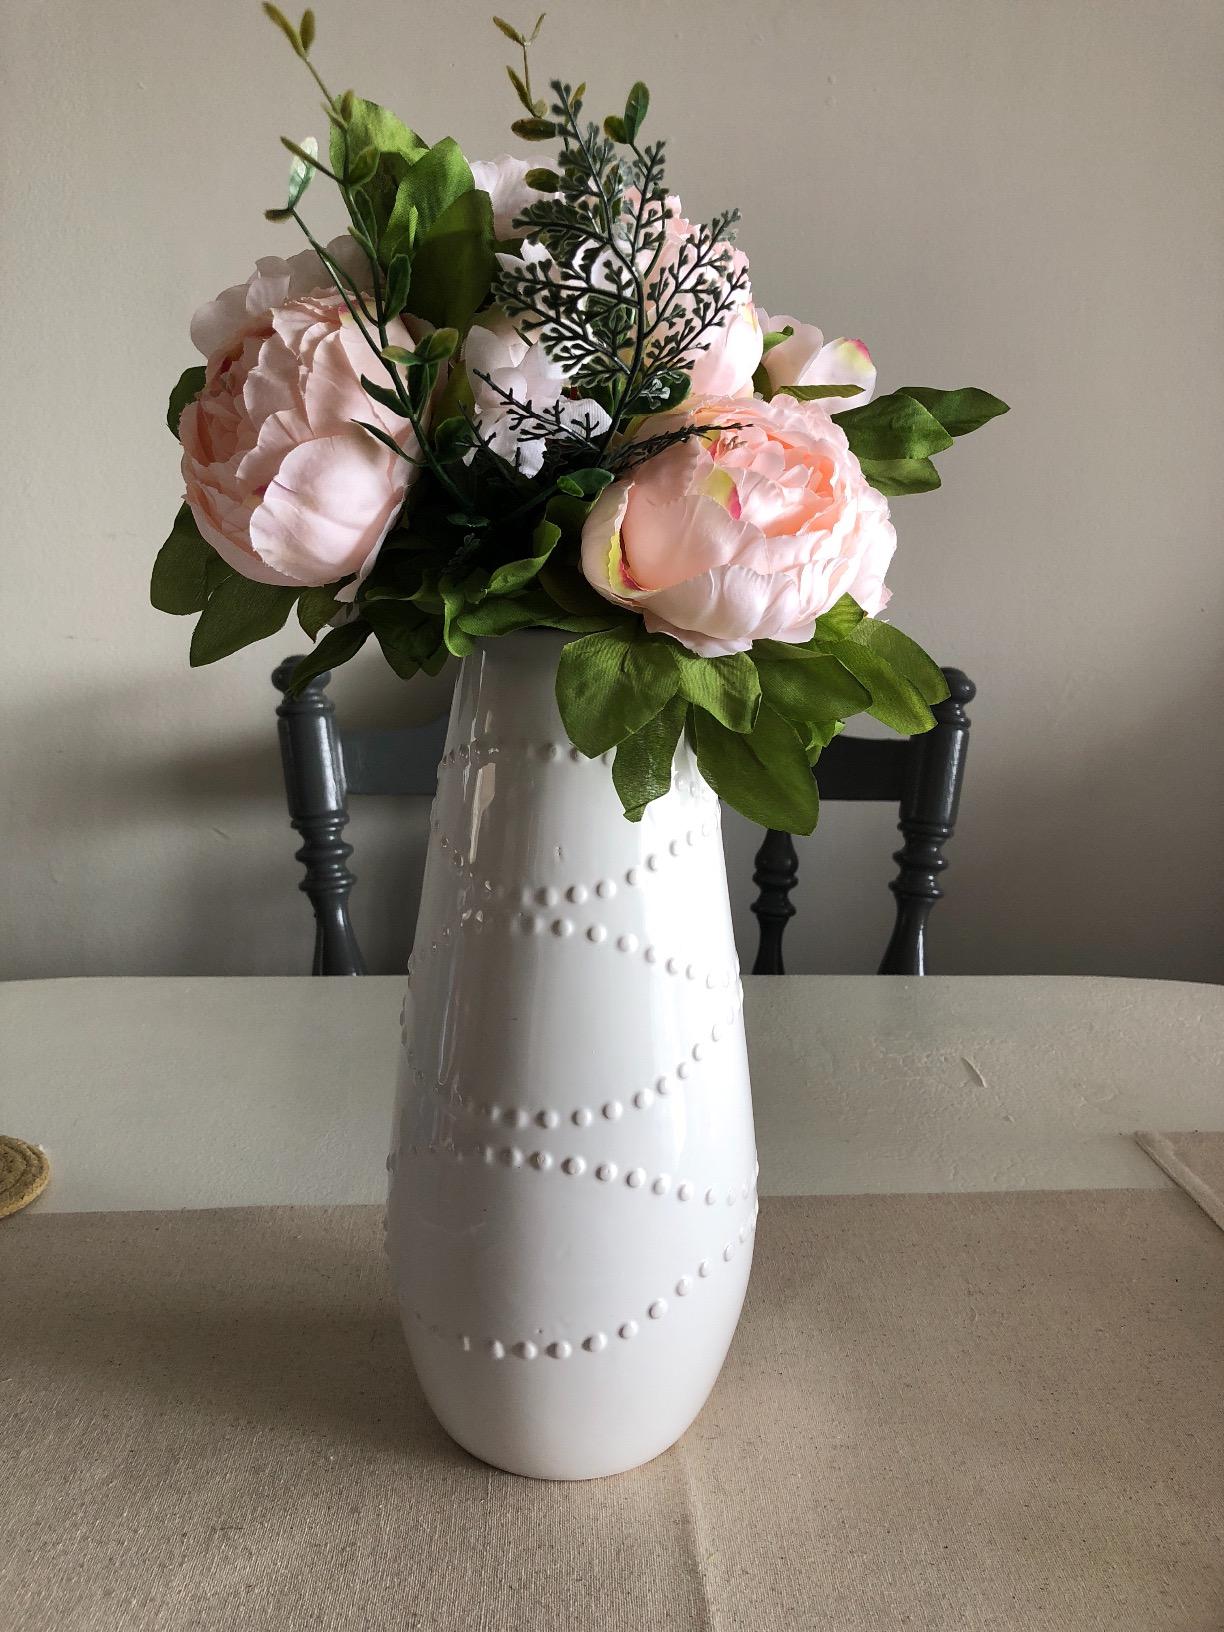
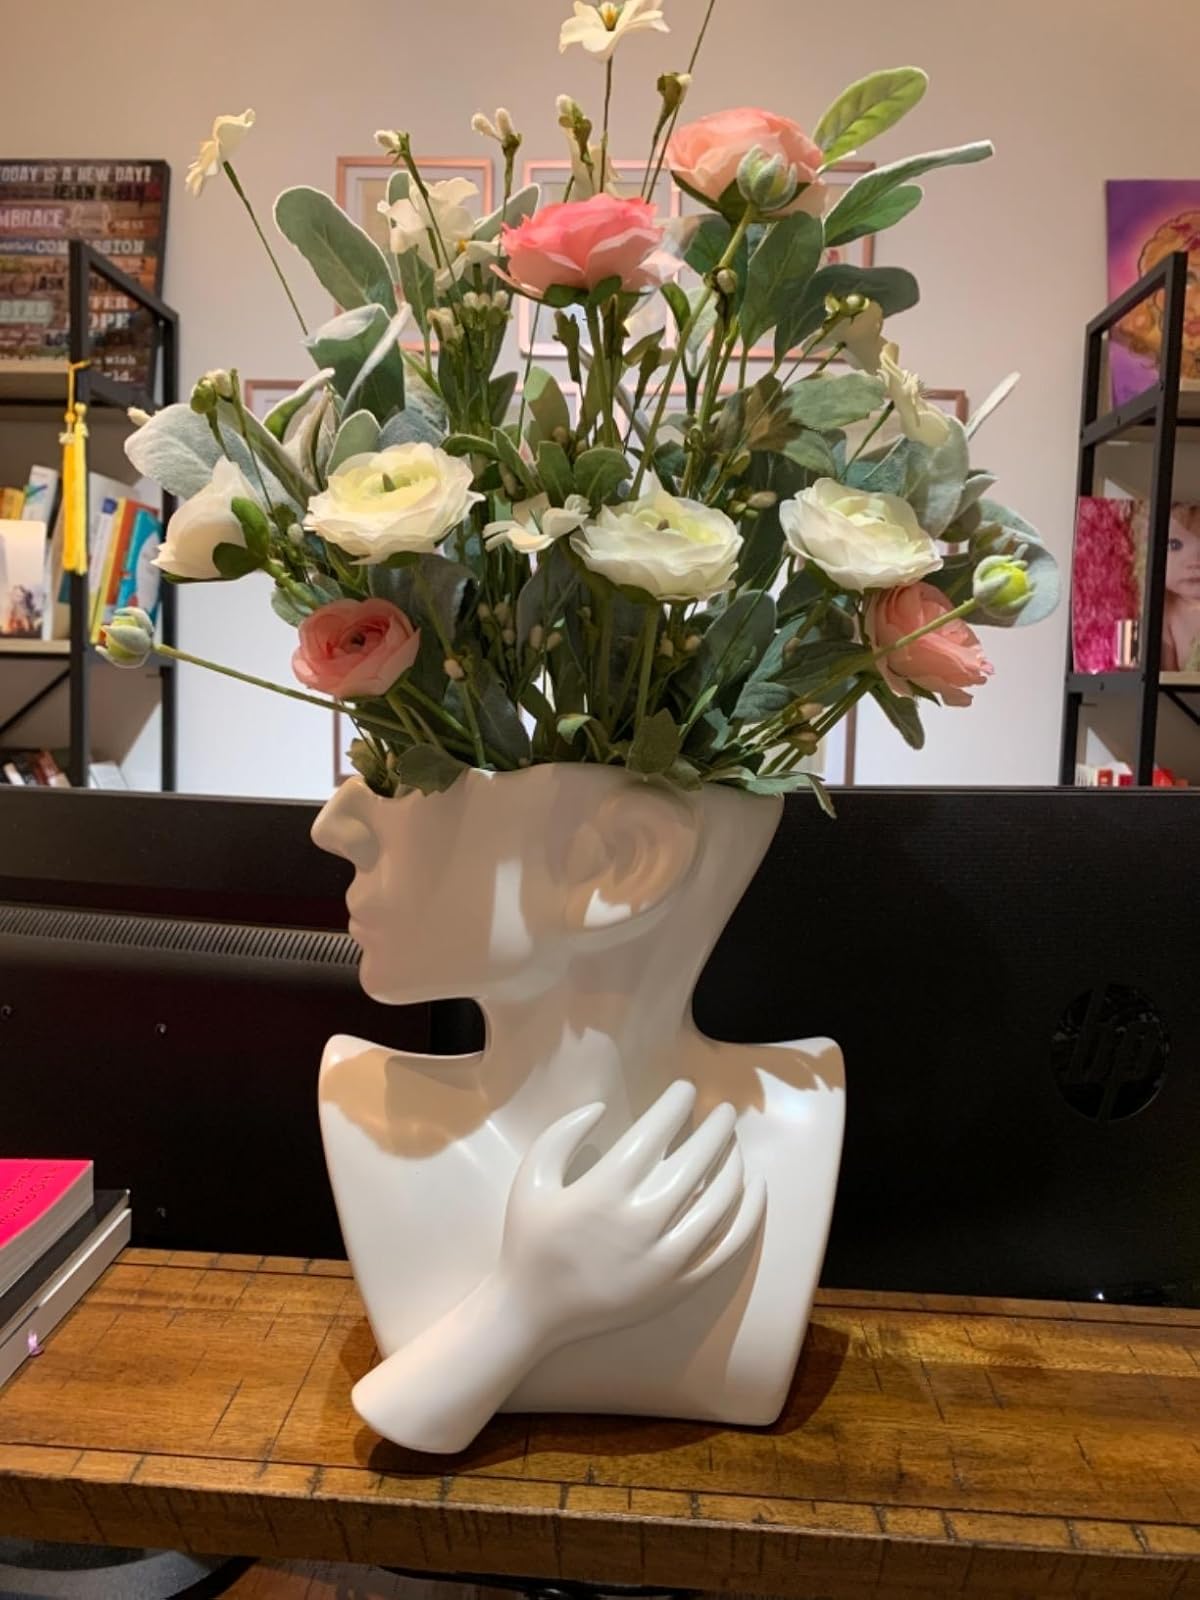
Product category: vase
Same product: no